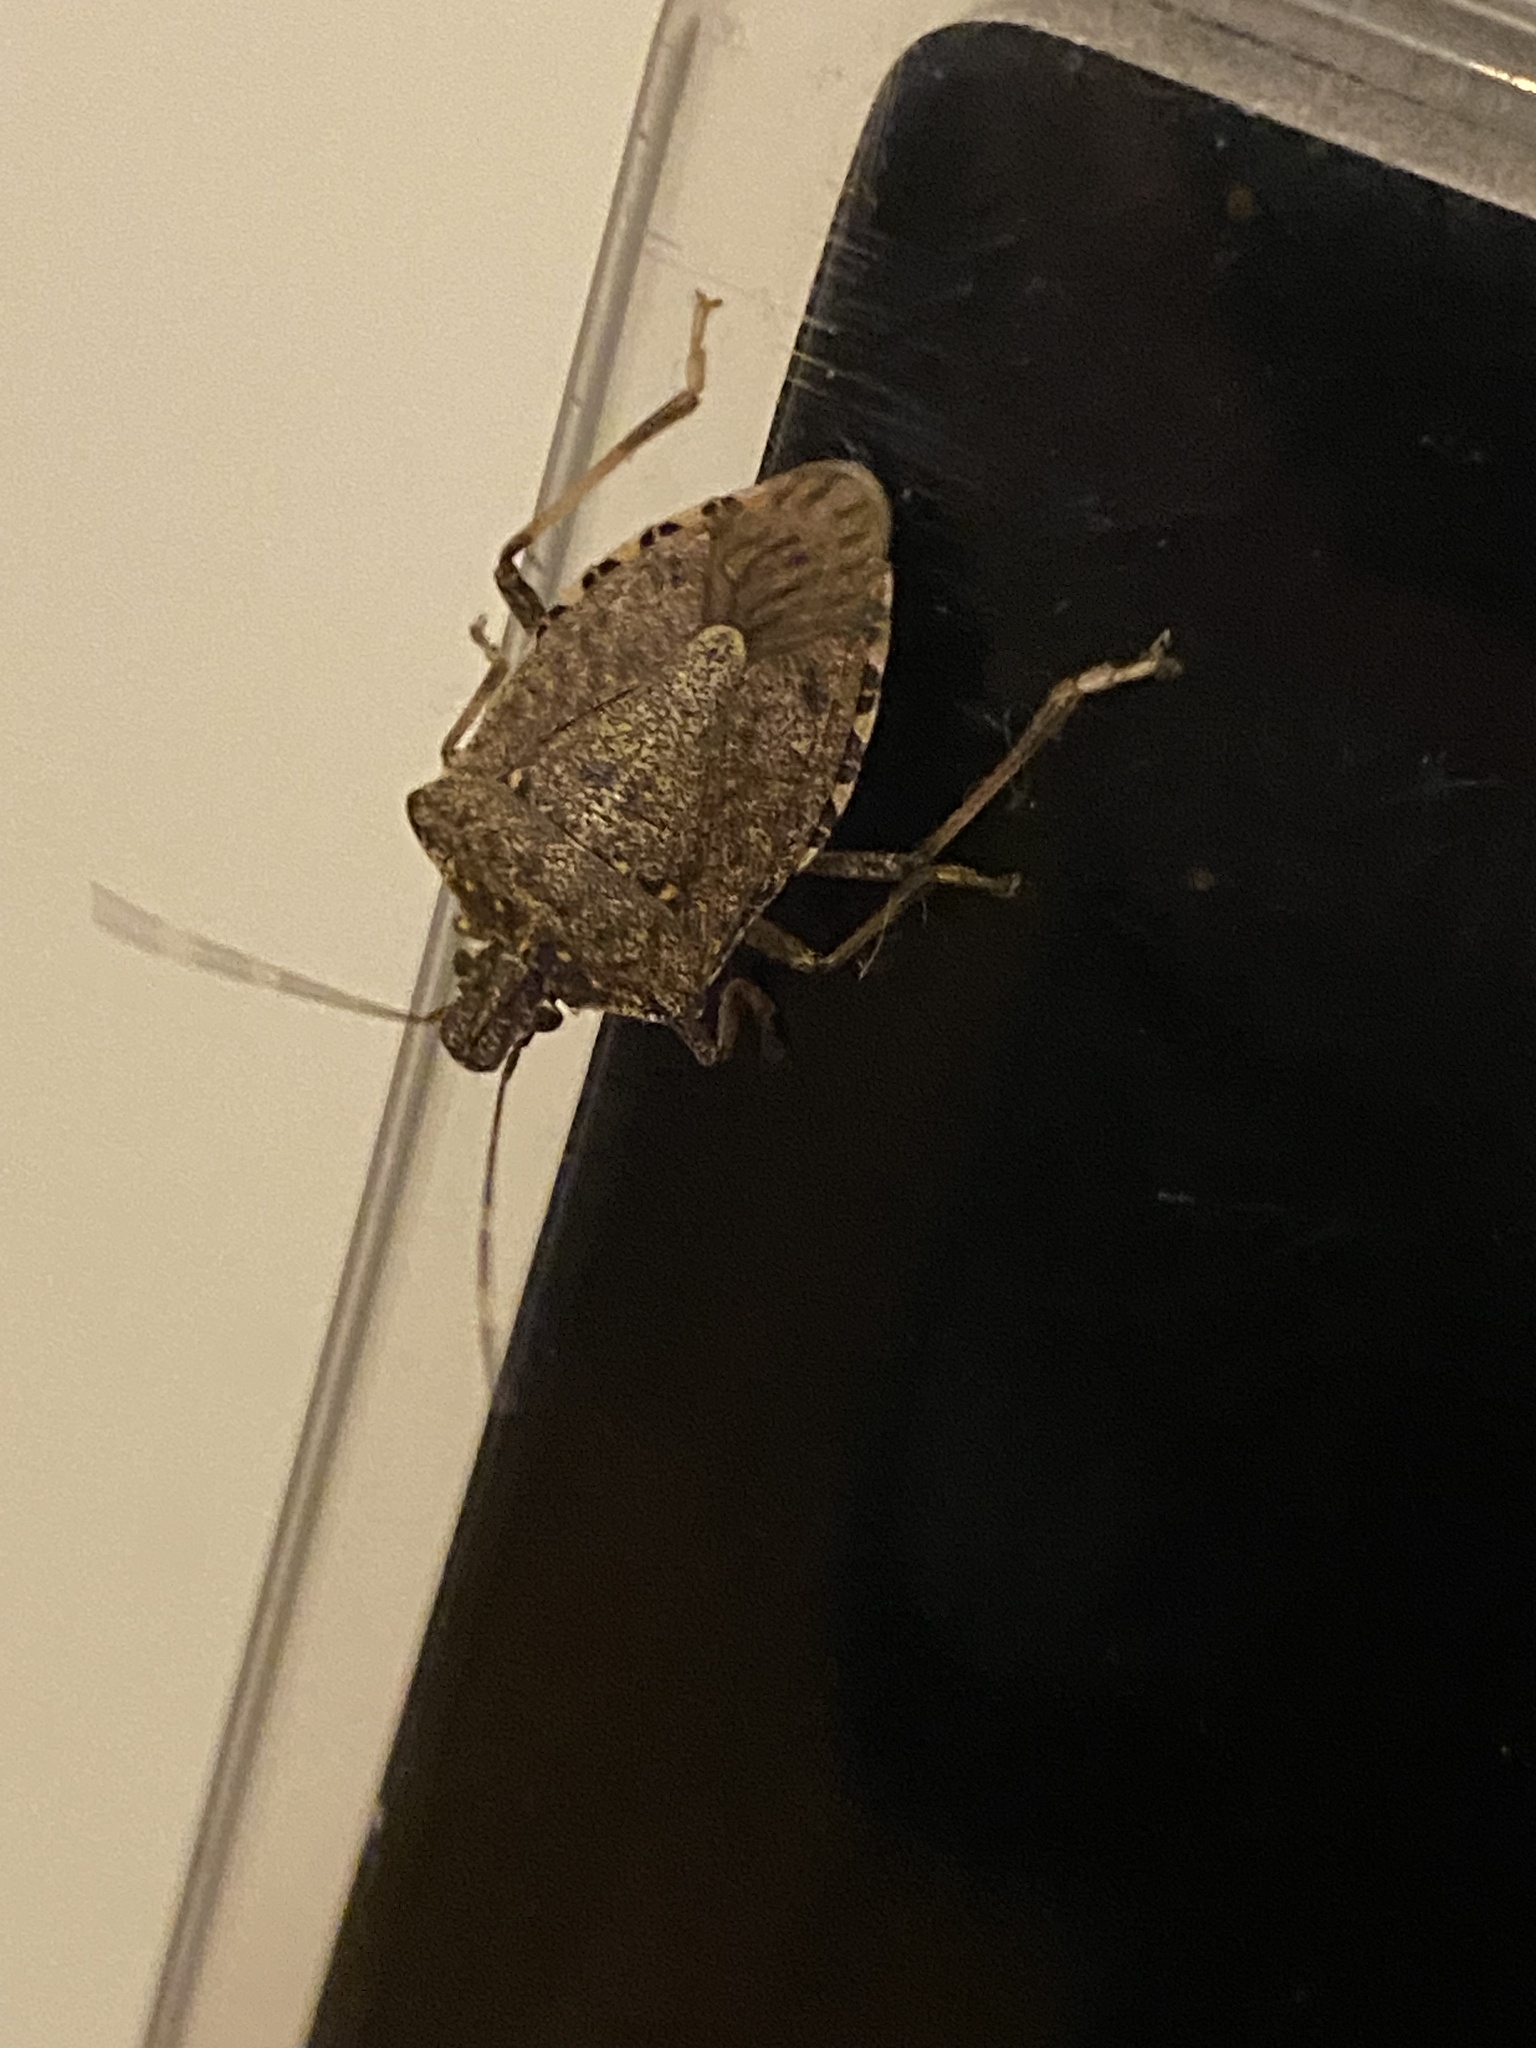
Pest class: stink_bug